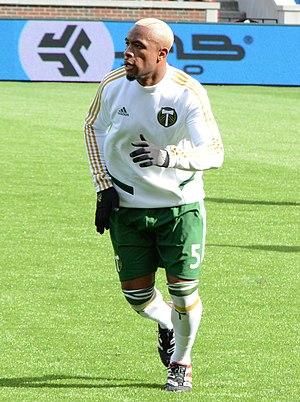
Claude Dielna, né le 14 décembre 1987 à Clichy, est un footballeur français. Il joue au poste de défenseur.